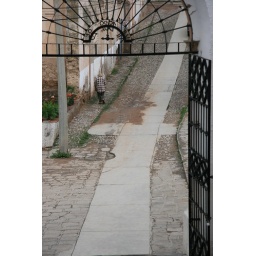
Mineral de Pozos - view from the church; man in the background was just using the bathroom on the wall of the church